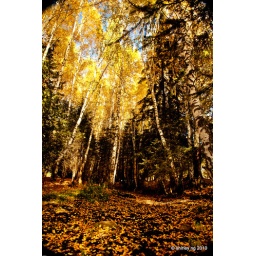
shooting from the ground up and balancing self n camera over dung alley by the hemu river